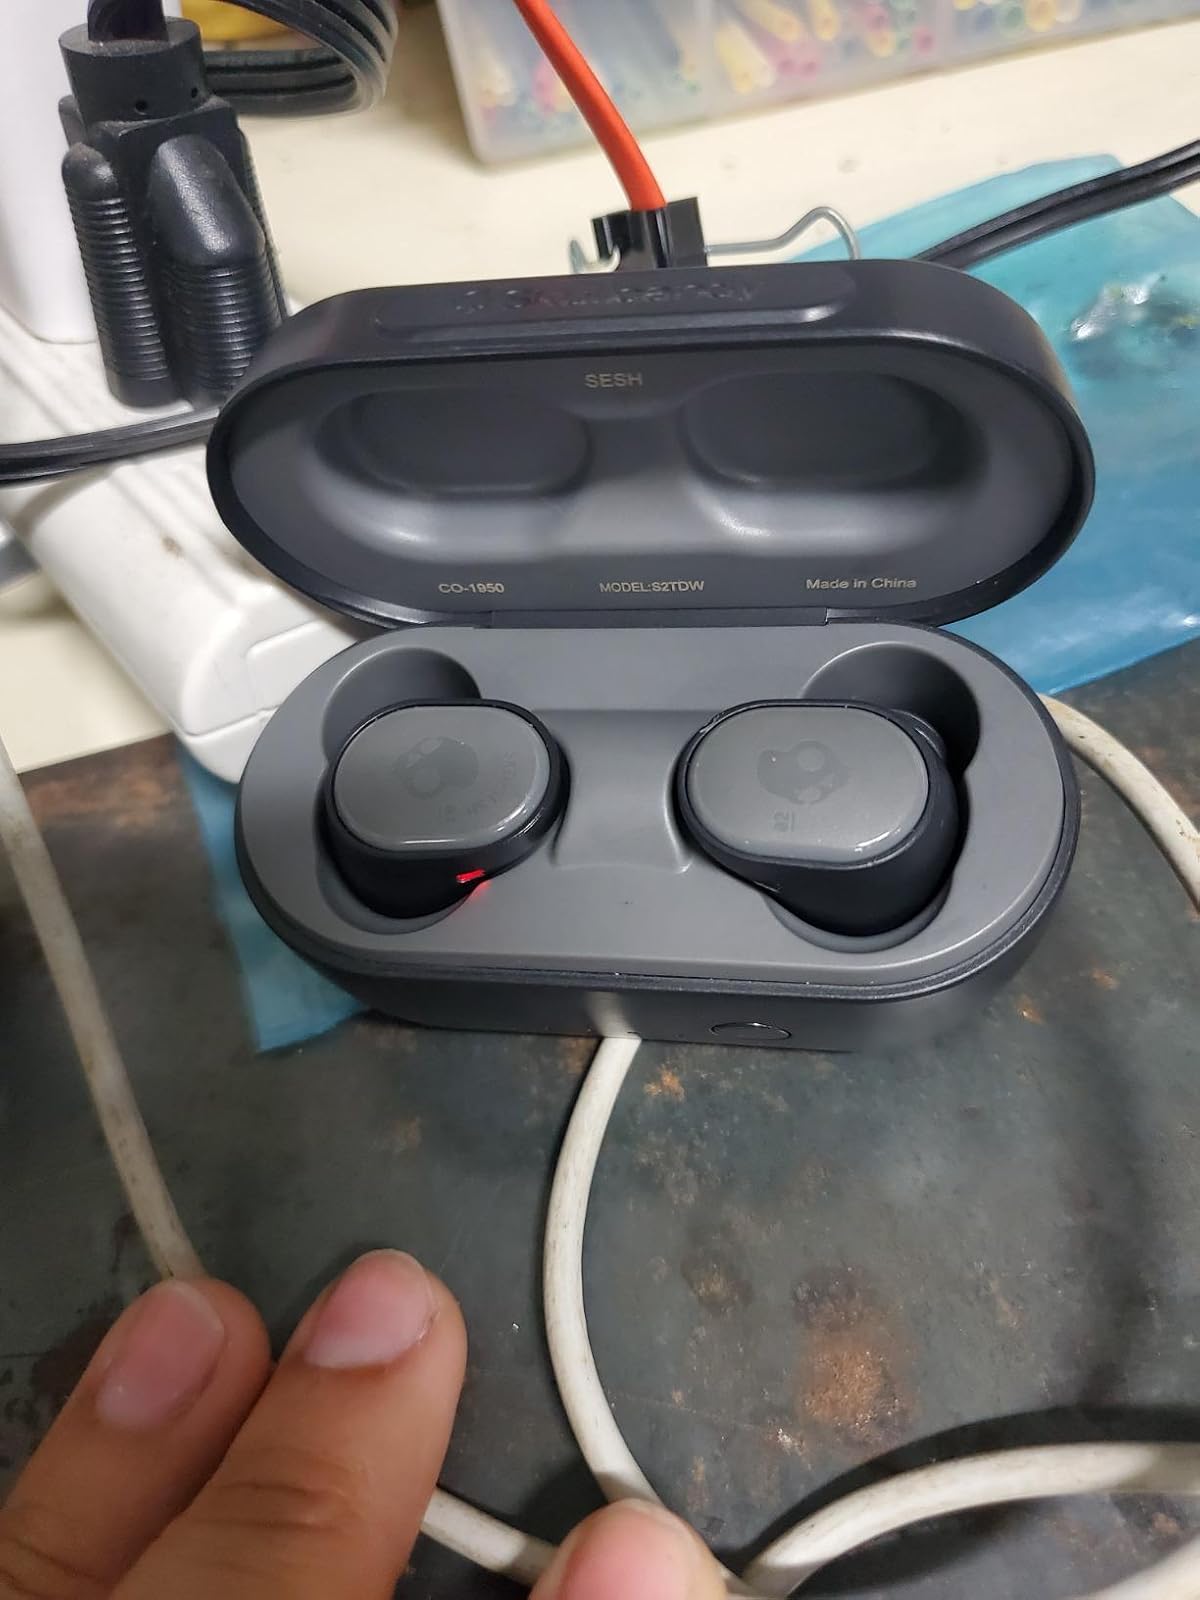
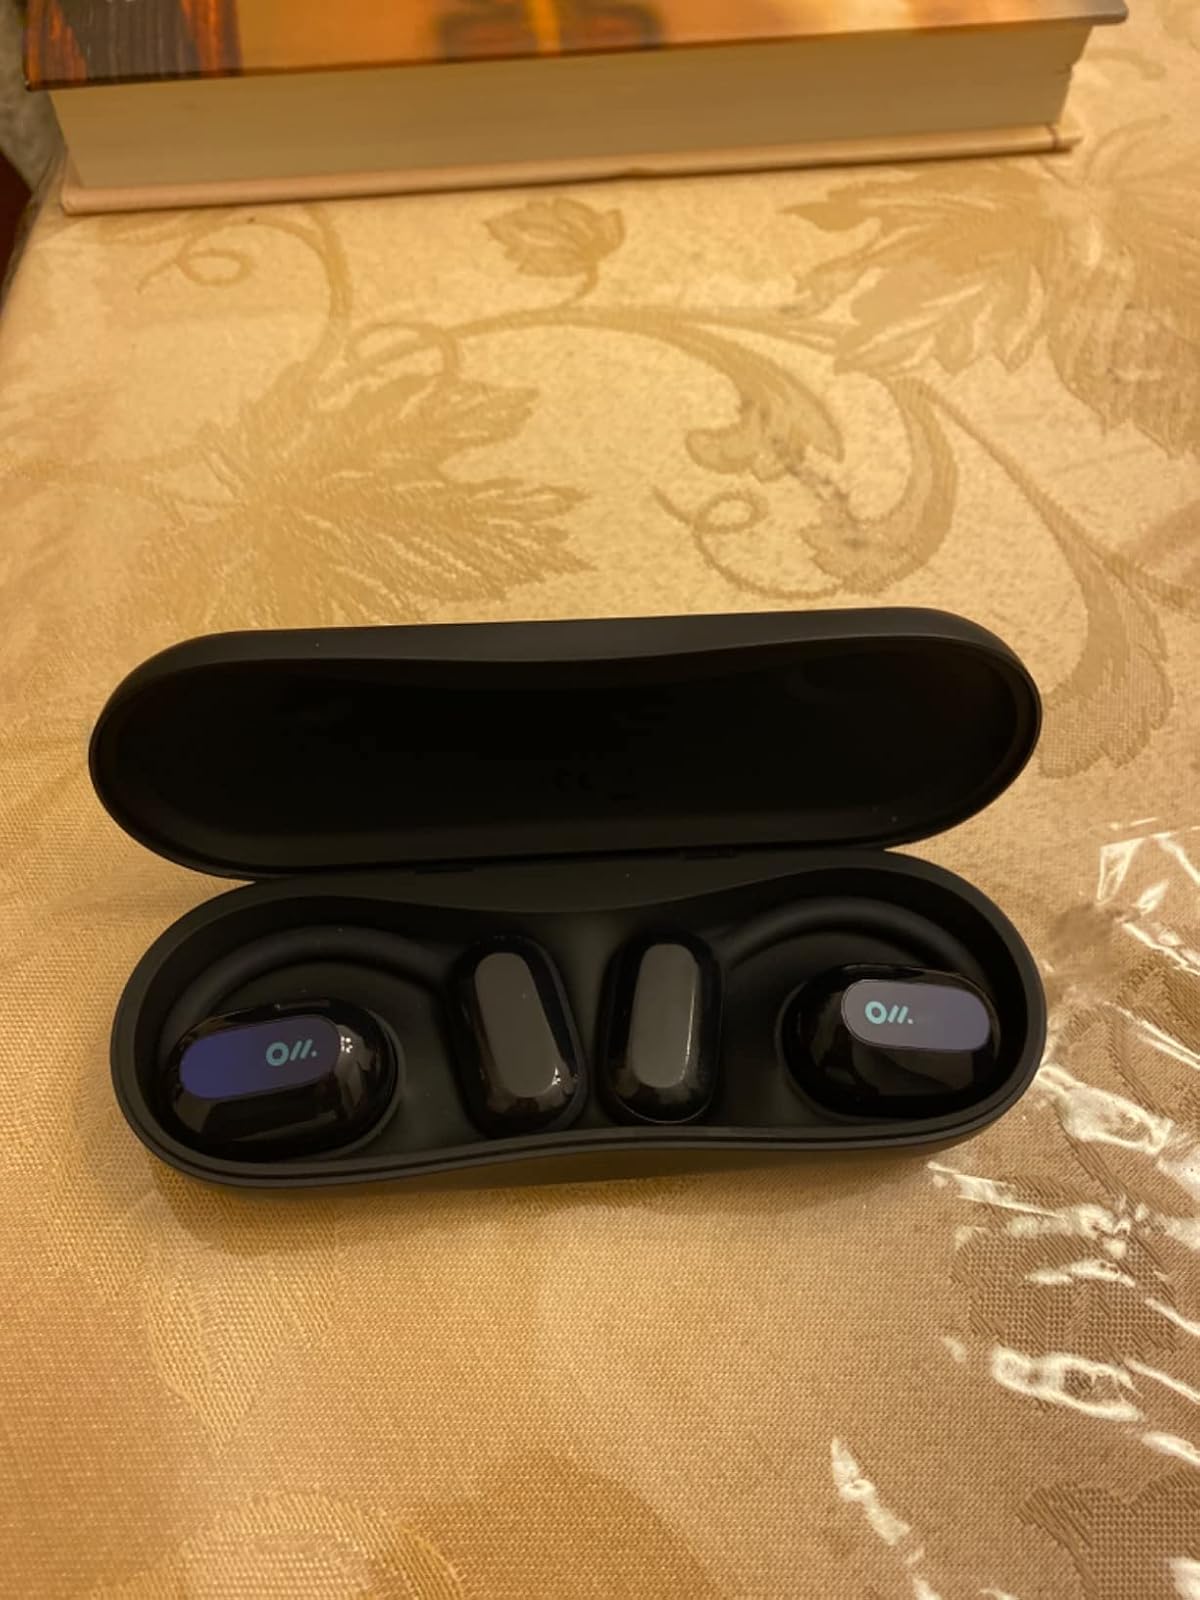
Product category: earbuds
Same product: no